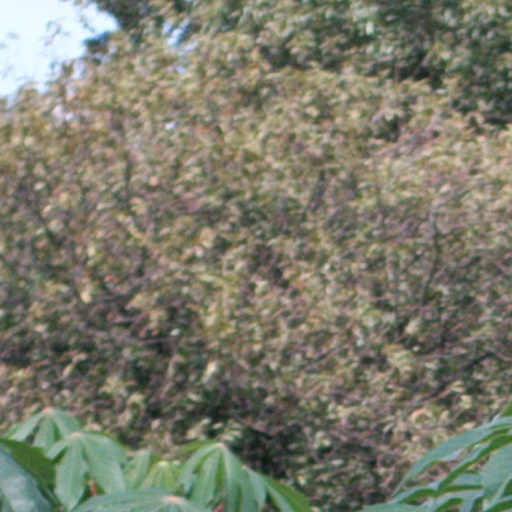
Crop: cassava